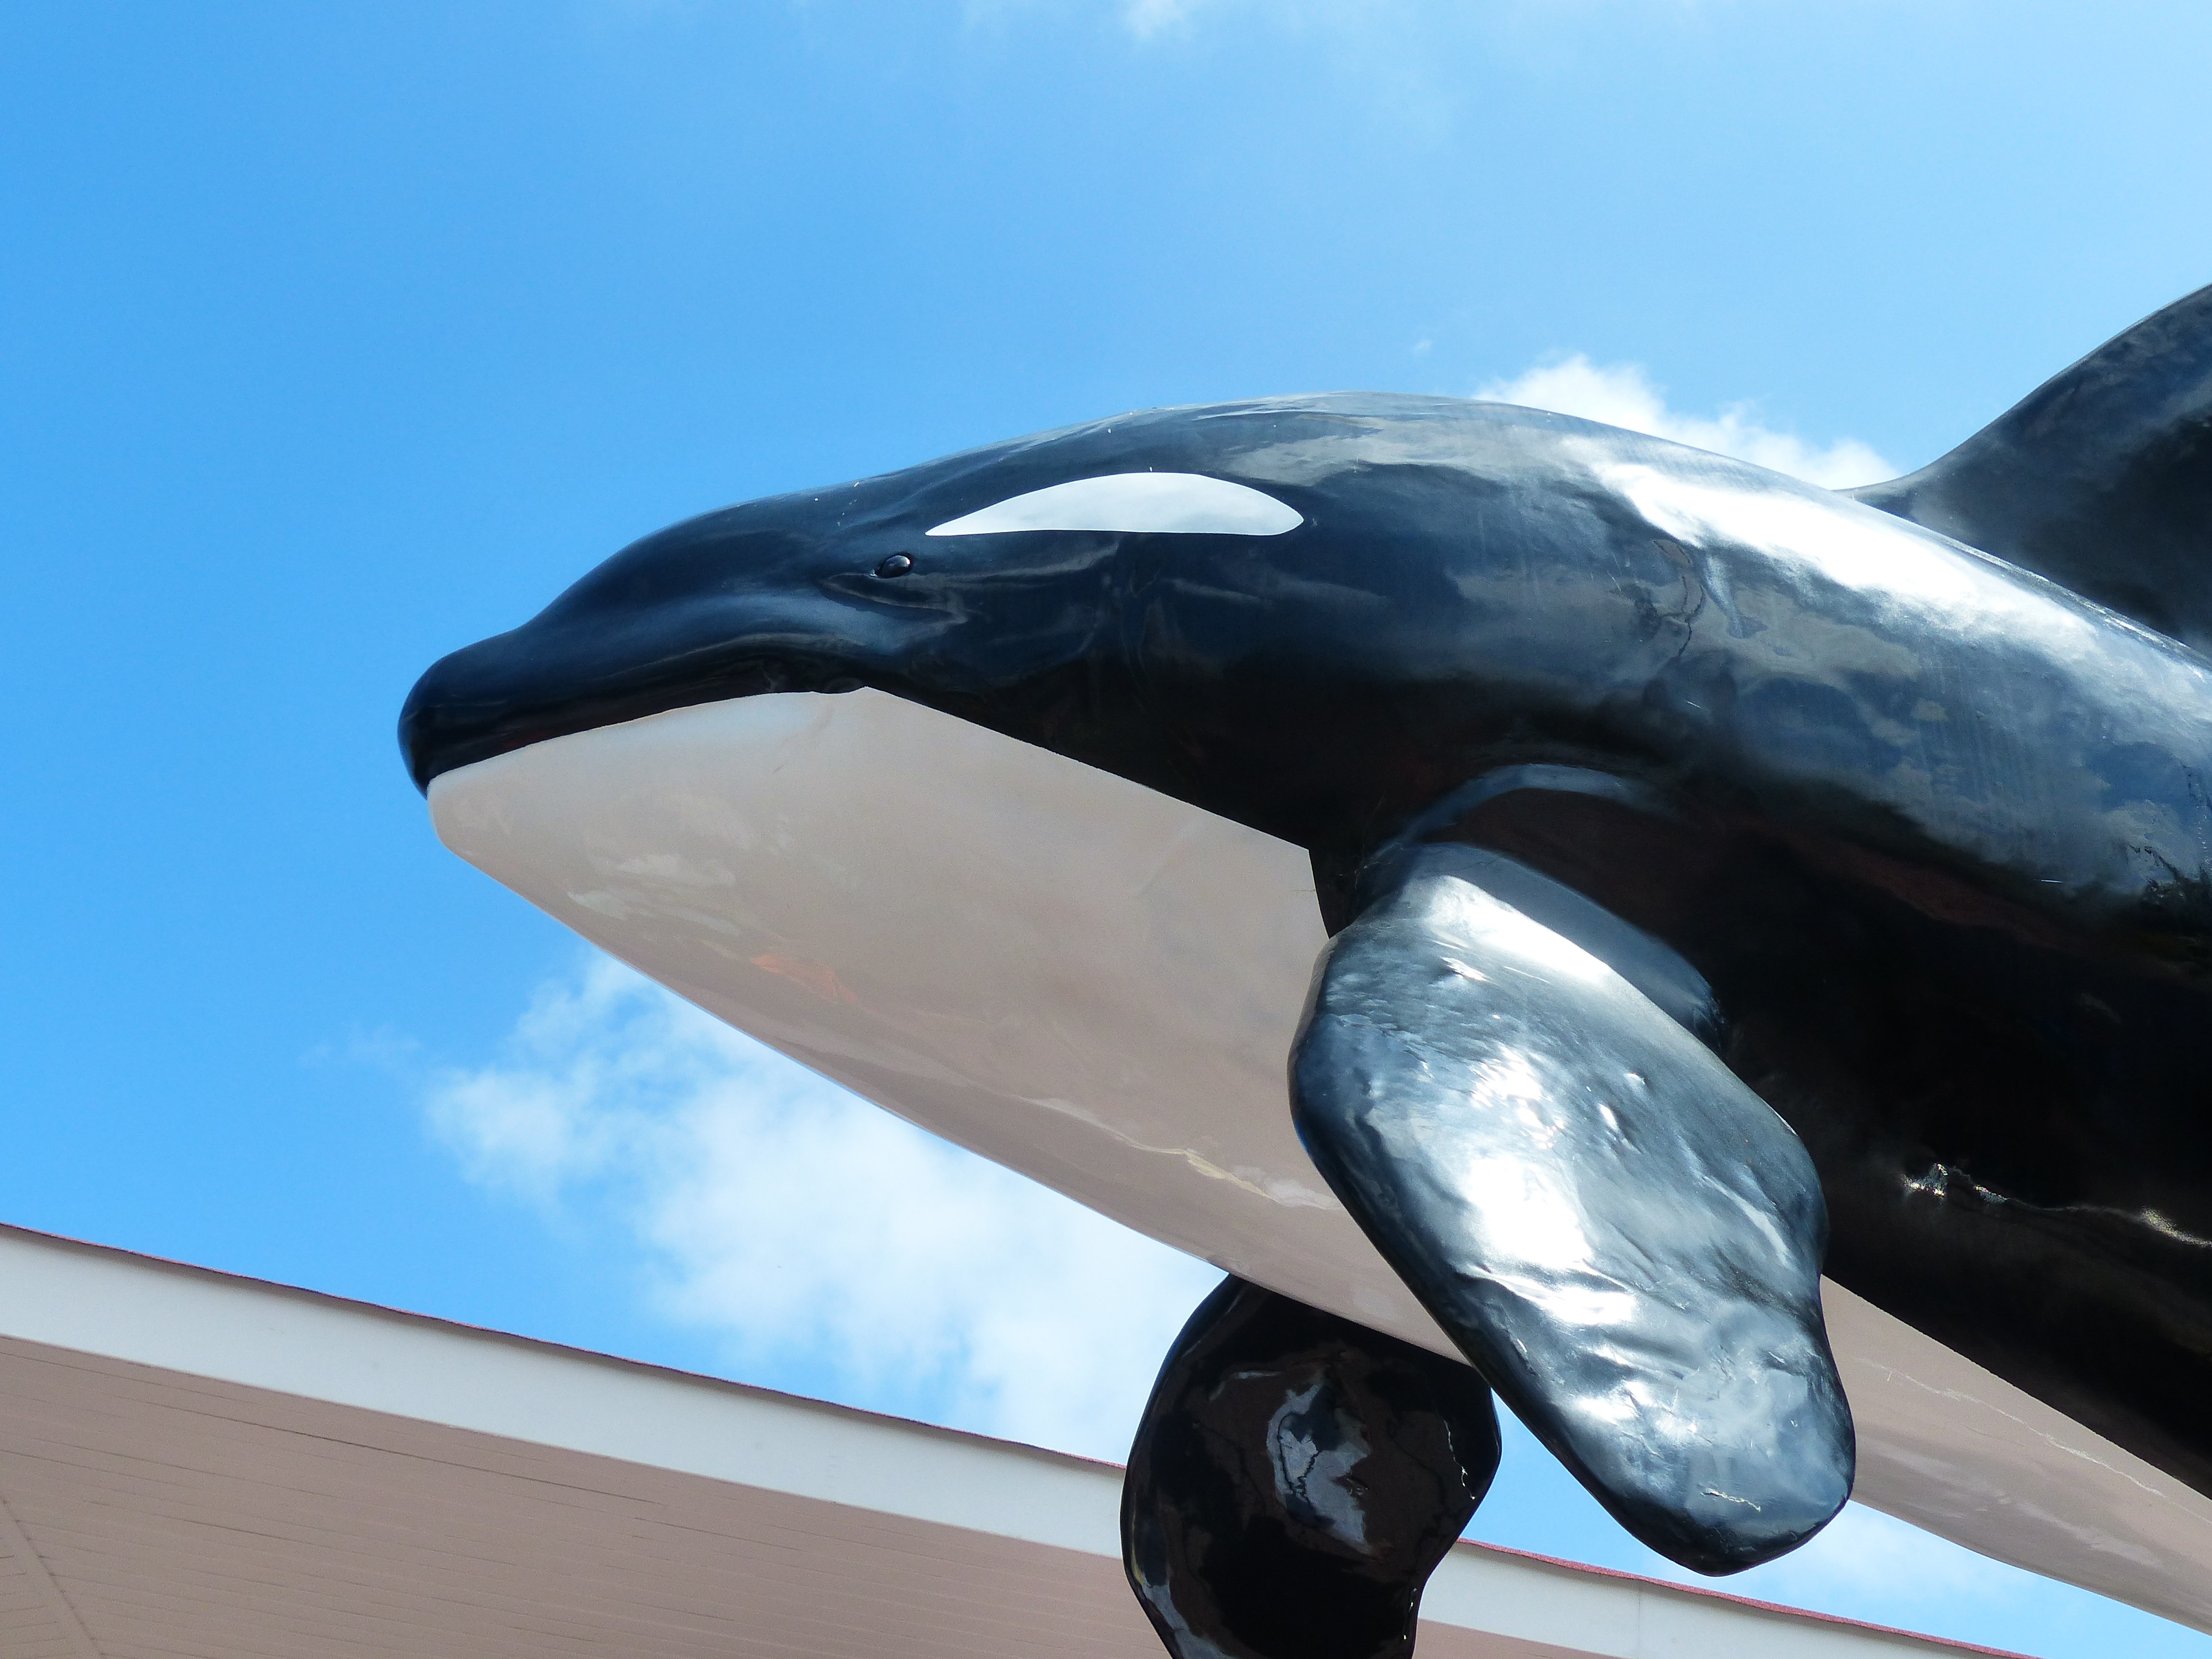
animal, statue, zoo, mammal, blue, fin, figure, head, vertebrate, whale, large, orca, dangerous, wal, marine mammal, killer whale, plastic figure, whales dolphins and porpoises, orka, orcinus orca